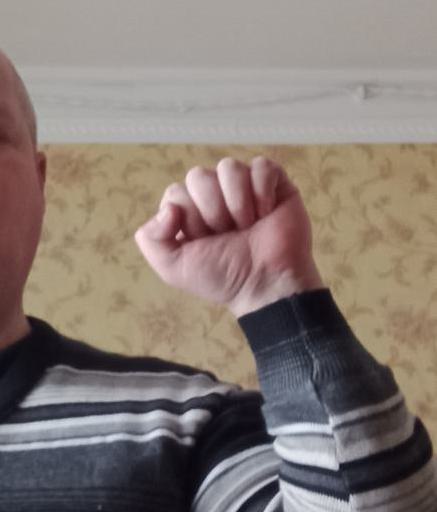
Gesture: fist